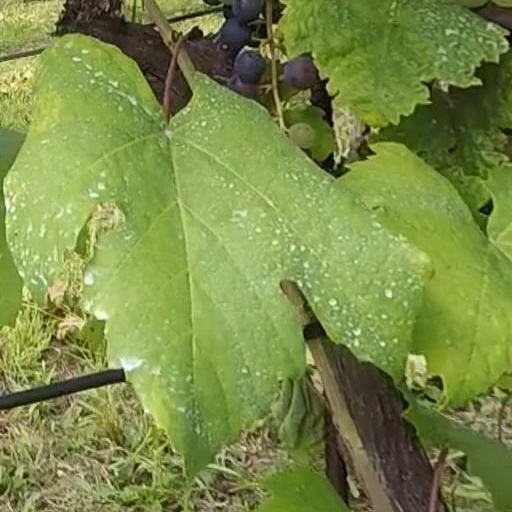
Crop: grape